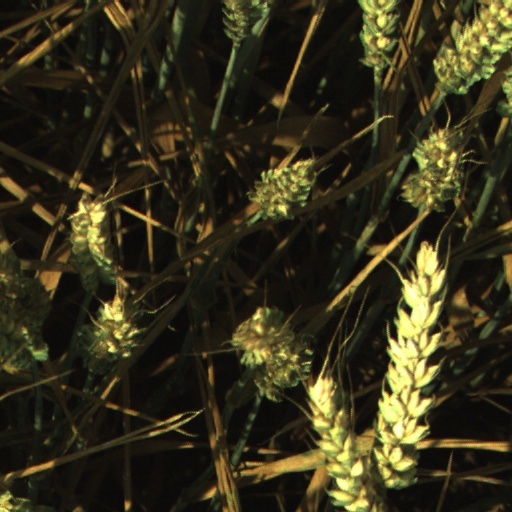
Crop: wheat